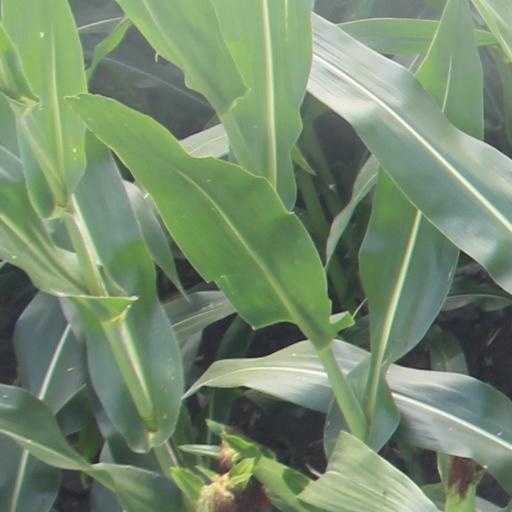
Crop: maize; corn